Small nucleolar RNA SNORD75

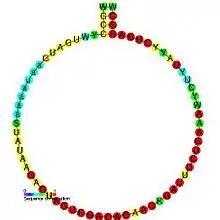
Predicted secondary structure and sequence conservation of SNORD75

In molecular biology, Small Nucleolar RNA SNORD75 (also known as U75) is a non-coding RNA (ncRNA) molecule which functions in the biogenesis (modification) of other small nuclear RNAs (snRNAs). This type of modifying RNA is located in the nucleolus of the eukaryotic cell which is a major site of snRNA biogenesis. It is known as a small nucleolar RNA (snoRNA) and also often referred to as a guide RNA.